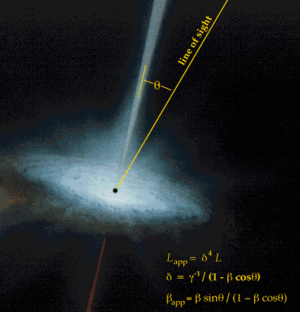
En astronomie, le mouvement supraluminique est un mouvement qui semble dépasser la vitesse de la lumière et qui est observé dans certaines radiogalaxies, dans des objets BL Lacertae, dans les quasars et, plus récemment, dans des sources galactiques appelées microquasars. Toutes ces zones sont soupçonnées de contenir un trou noir responsable de l'éjection de matière à des vitesses relativistes.